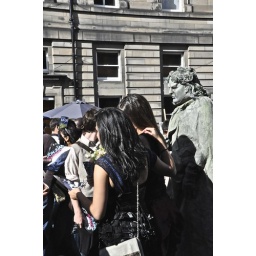
edinburgh international fringe and comedy festival 2009 pretty girl in red mac